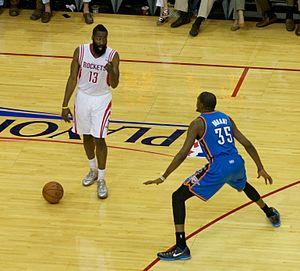
Kevin Durant est un joueur américain de basket-ball né le 29 septembre 1988 à Washington. Il évolue aux postes d'ailier et d'ailier fort.